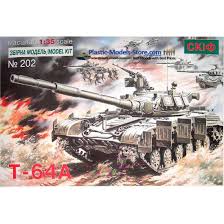
Label: Tank